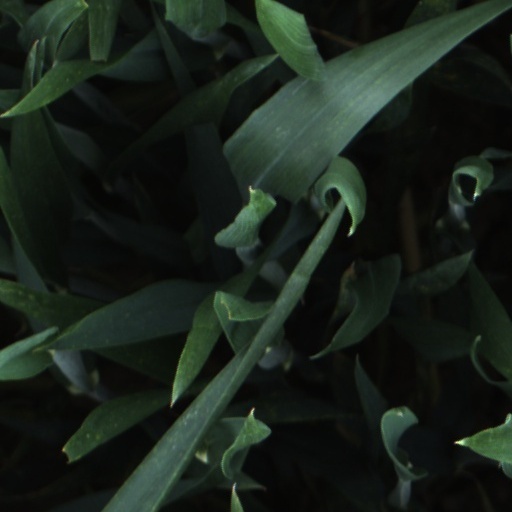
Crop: wheat